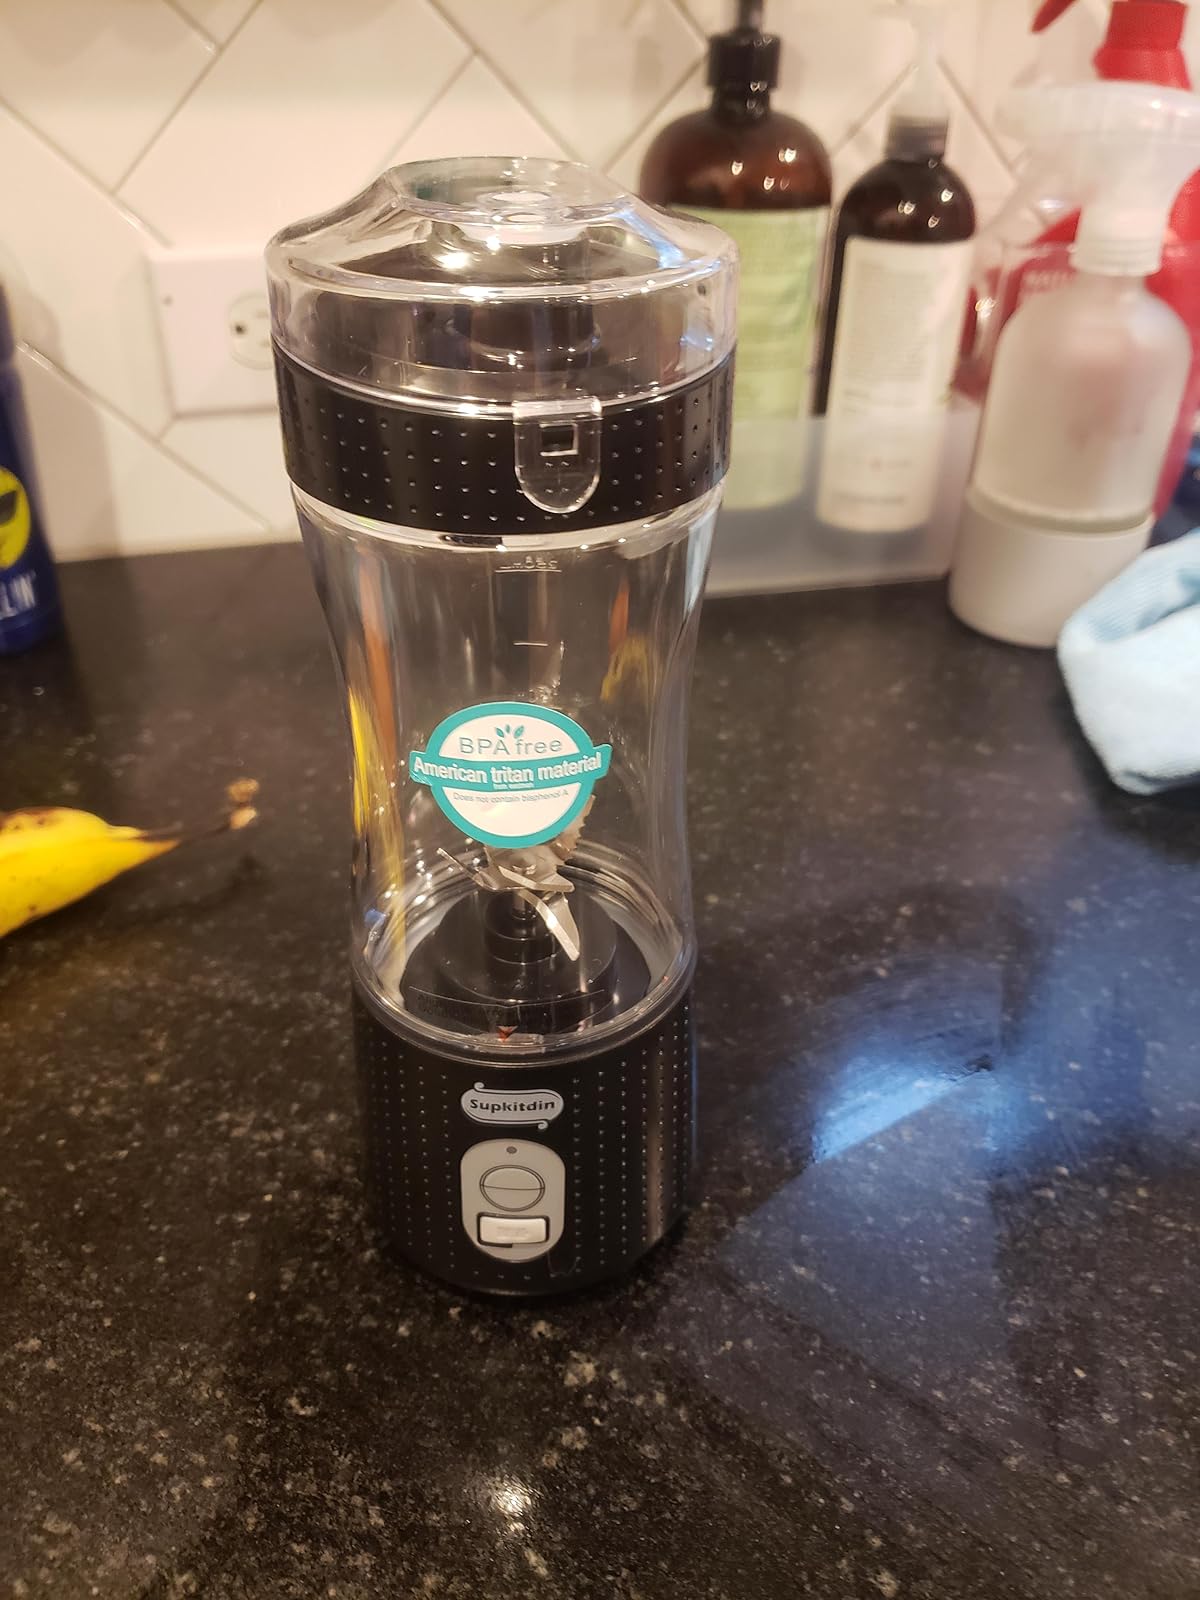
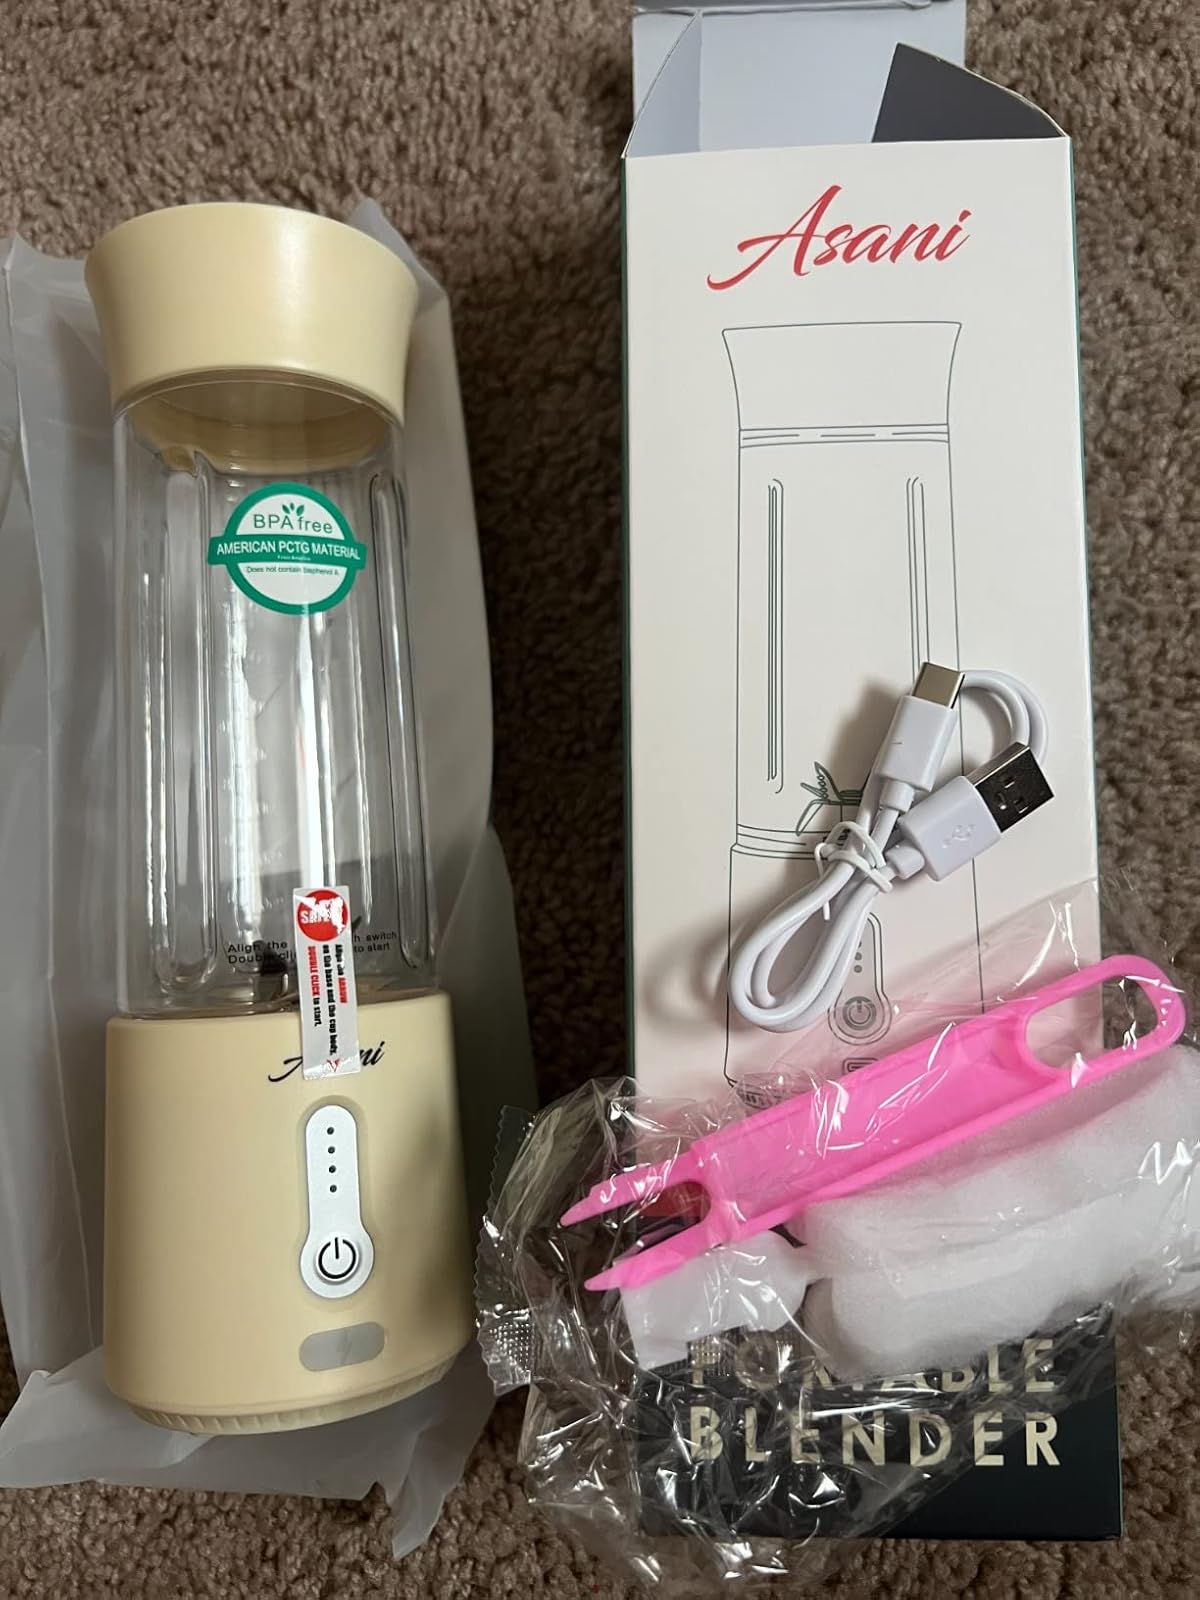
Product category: items_blender
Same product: no